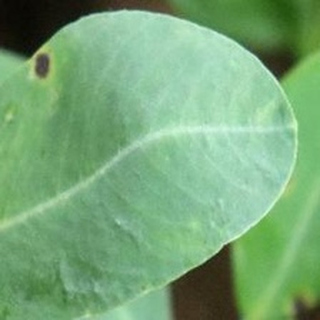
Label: groundnut_early_leaf_spot